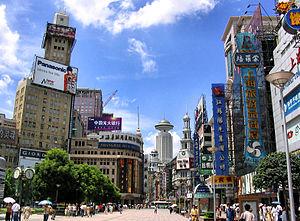
Shanghai est une des municipalités autonomes chinoises situées sur le fleuve Huangpu près de l'embouchure du Yangzi Jiang, dans l'Est de la Chine.
Le district de Huangpu est une subdivision de la municipalité de Shanghai en Chine. Il est aussi appelé Nouveau Huangpu parce qu'il a été formé en 2000 à partir des anciens districts de Nanshi et Huangpu.
La Chine, en forme longue la république populaire de Chine, parfois appelée Chine populaire, est un pays d'Asie de l'Est. Avec plus d'1,4 milliard d'habitants, soit environ un sixième de la population mondiale, elle est le pays le plus peuplé du monde. Elle compte huit agglomérations de plus de dix millions d'habitants, dont la capitale Pékin, Shanghai, Canton, Shenzhen et Chongqing, ainsi que plus de trente villes d'au moins deux millions d'habitants. Avec une superficie de 9 600 000 km² selon l'ONU ou de 9 596 960 km² selon The World Factbook, la Chine est également le plus grand pays d'Asie orientale et le troisième ou quatrième plus grand pays du monde par la superficie. La Chine s'étend des côtes de l'océan Pacifique au Pamir et aux Tian Shan, et du désert de Gobi à l'Himalaya et au nord de la péninsule indochinoise.